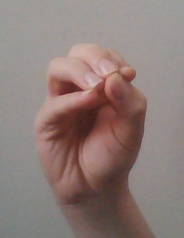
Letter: ha